Transportation in the Sacramento metropolitan area

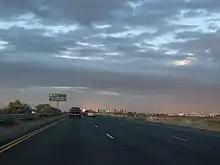

Within the Sacramento region, I-80 follows more of a northeast–southwest direction than a true east–west direction, owing to both the local topography and the orientation of the nearby destination cities (Reno and San Francisco).